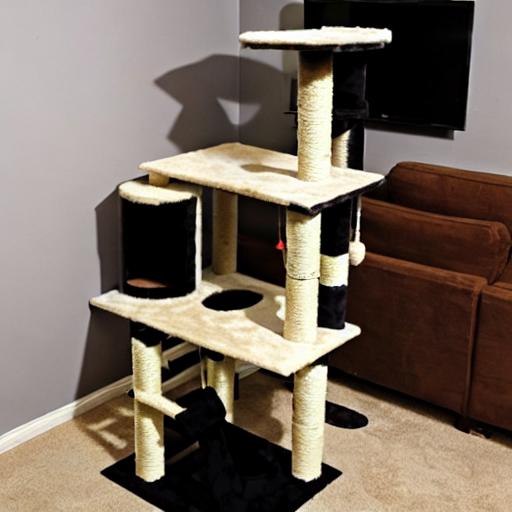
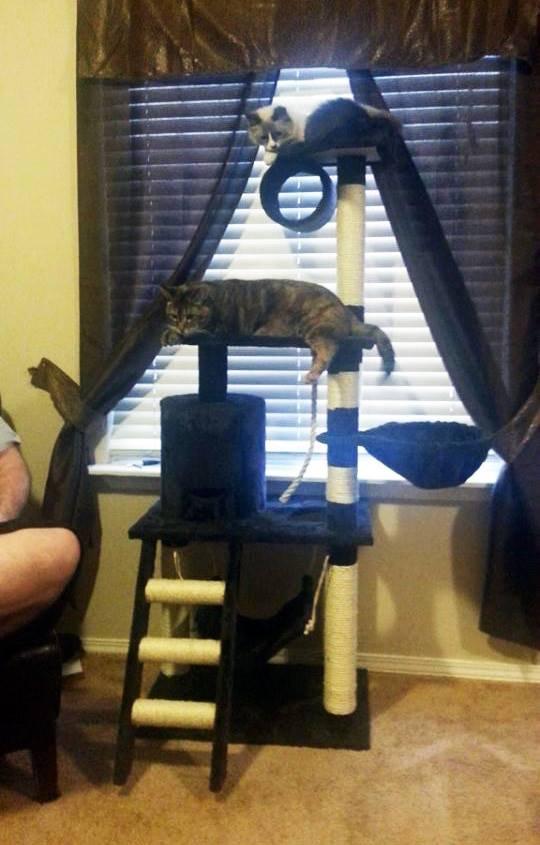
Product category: items_cat tree
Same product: no